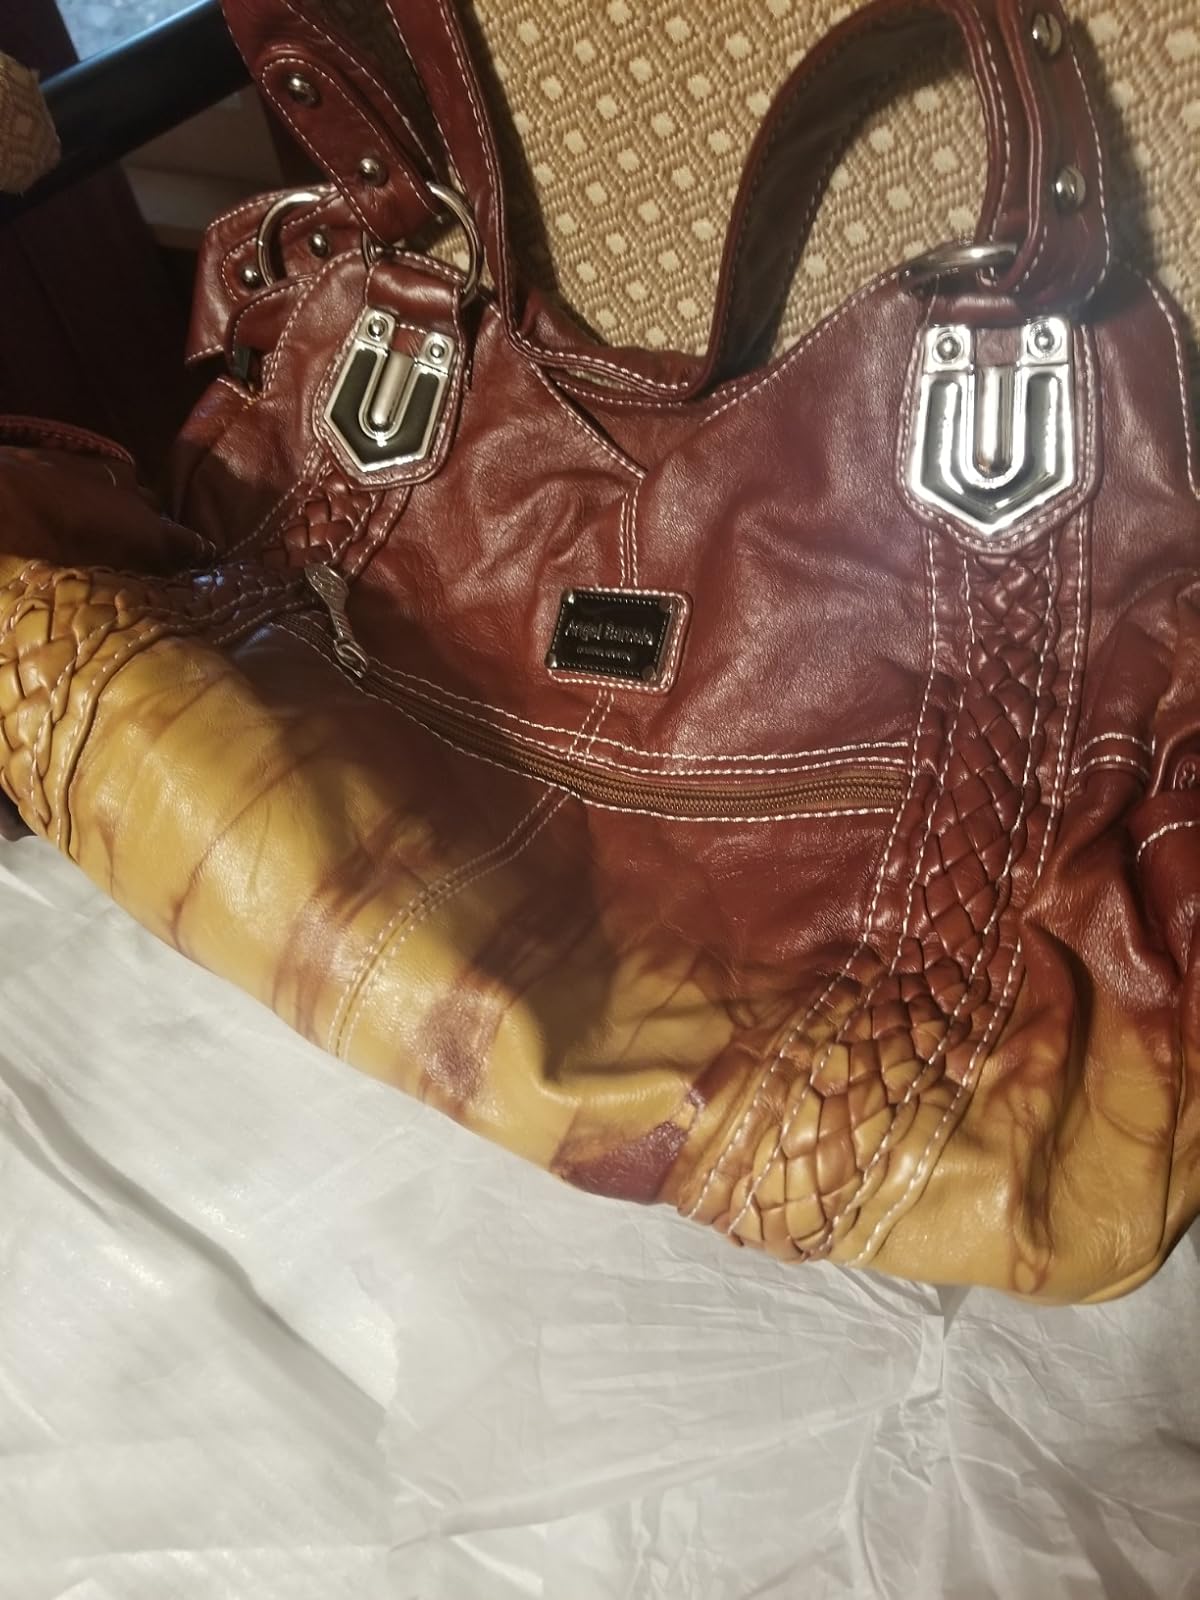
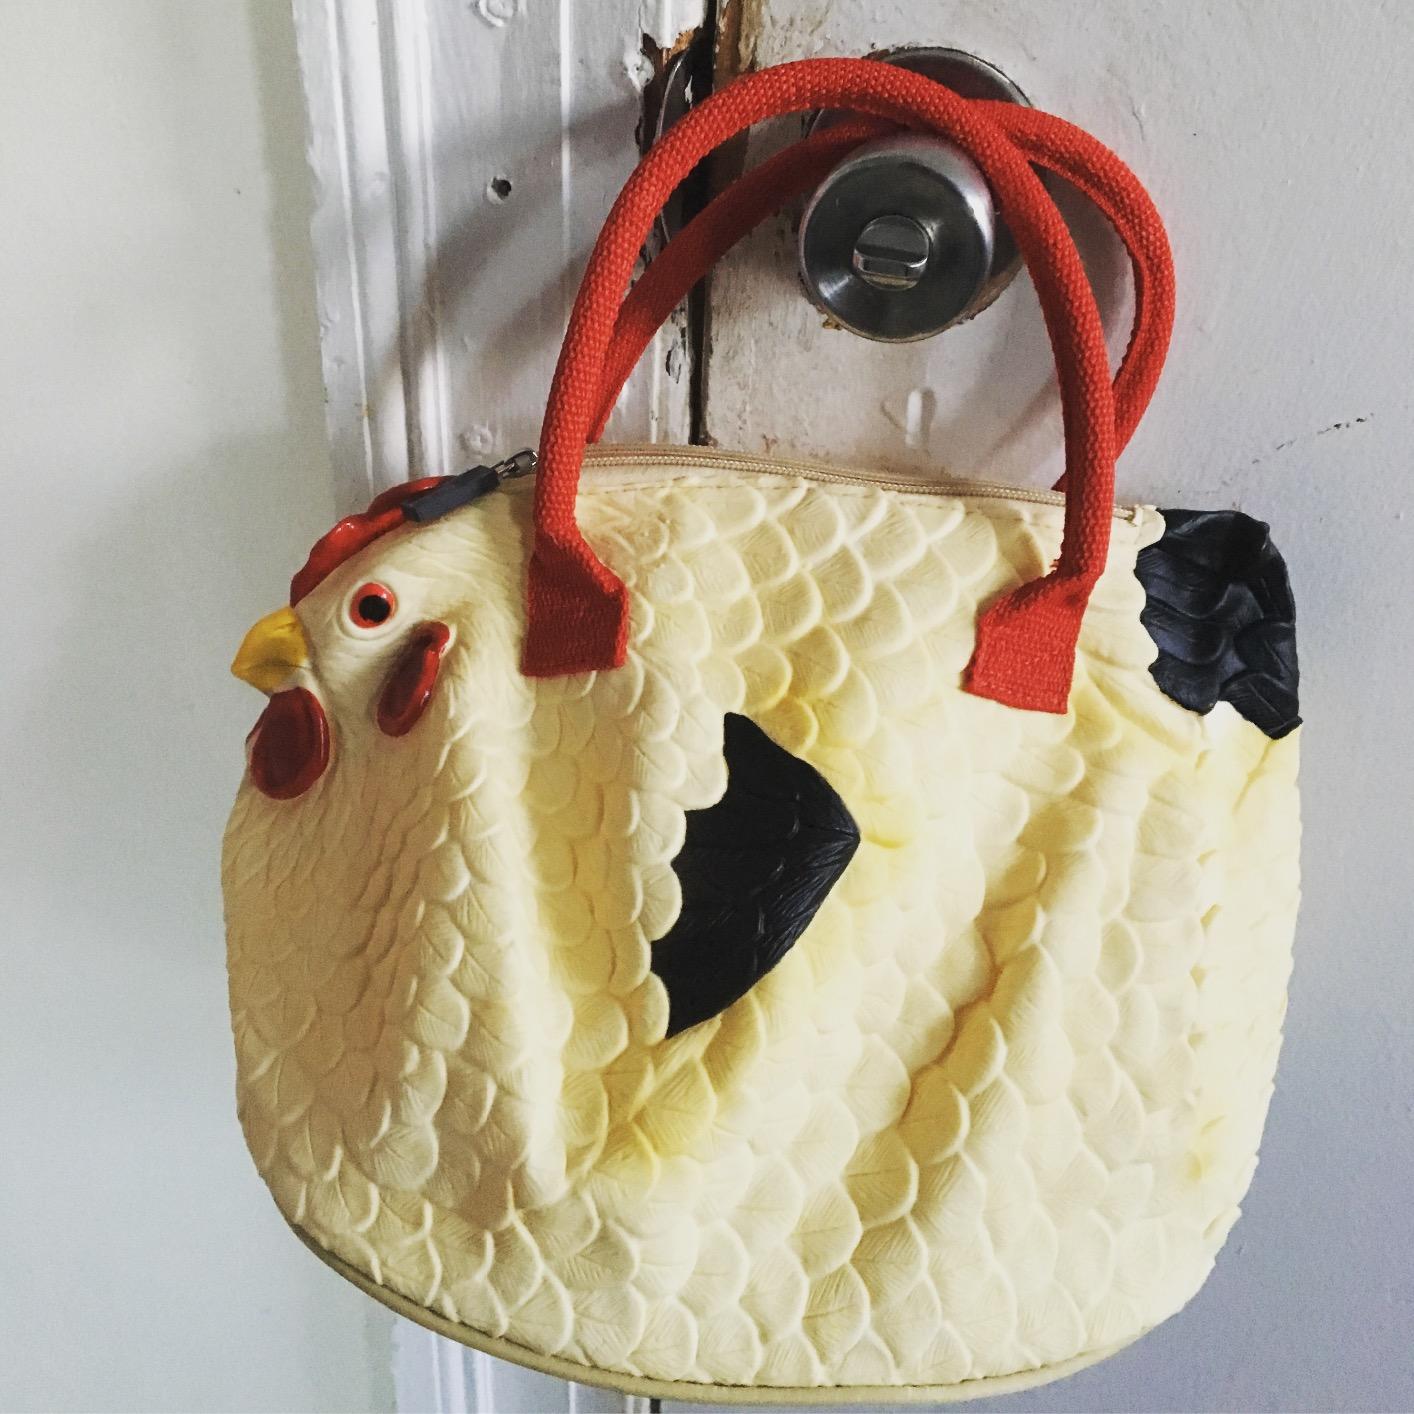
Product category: accessories_handbag
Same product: no